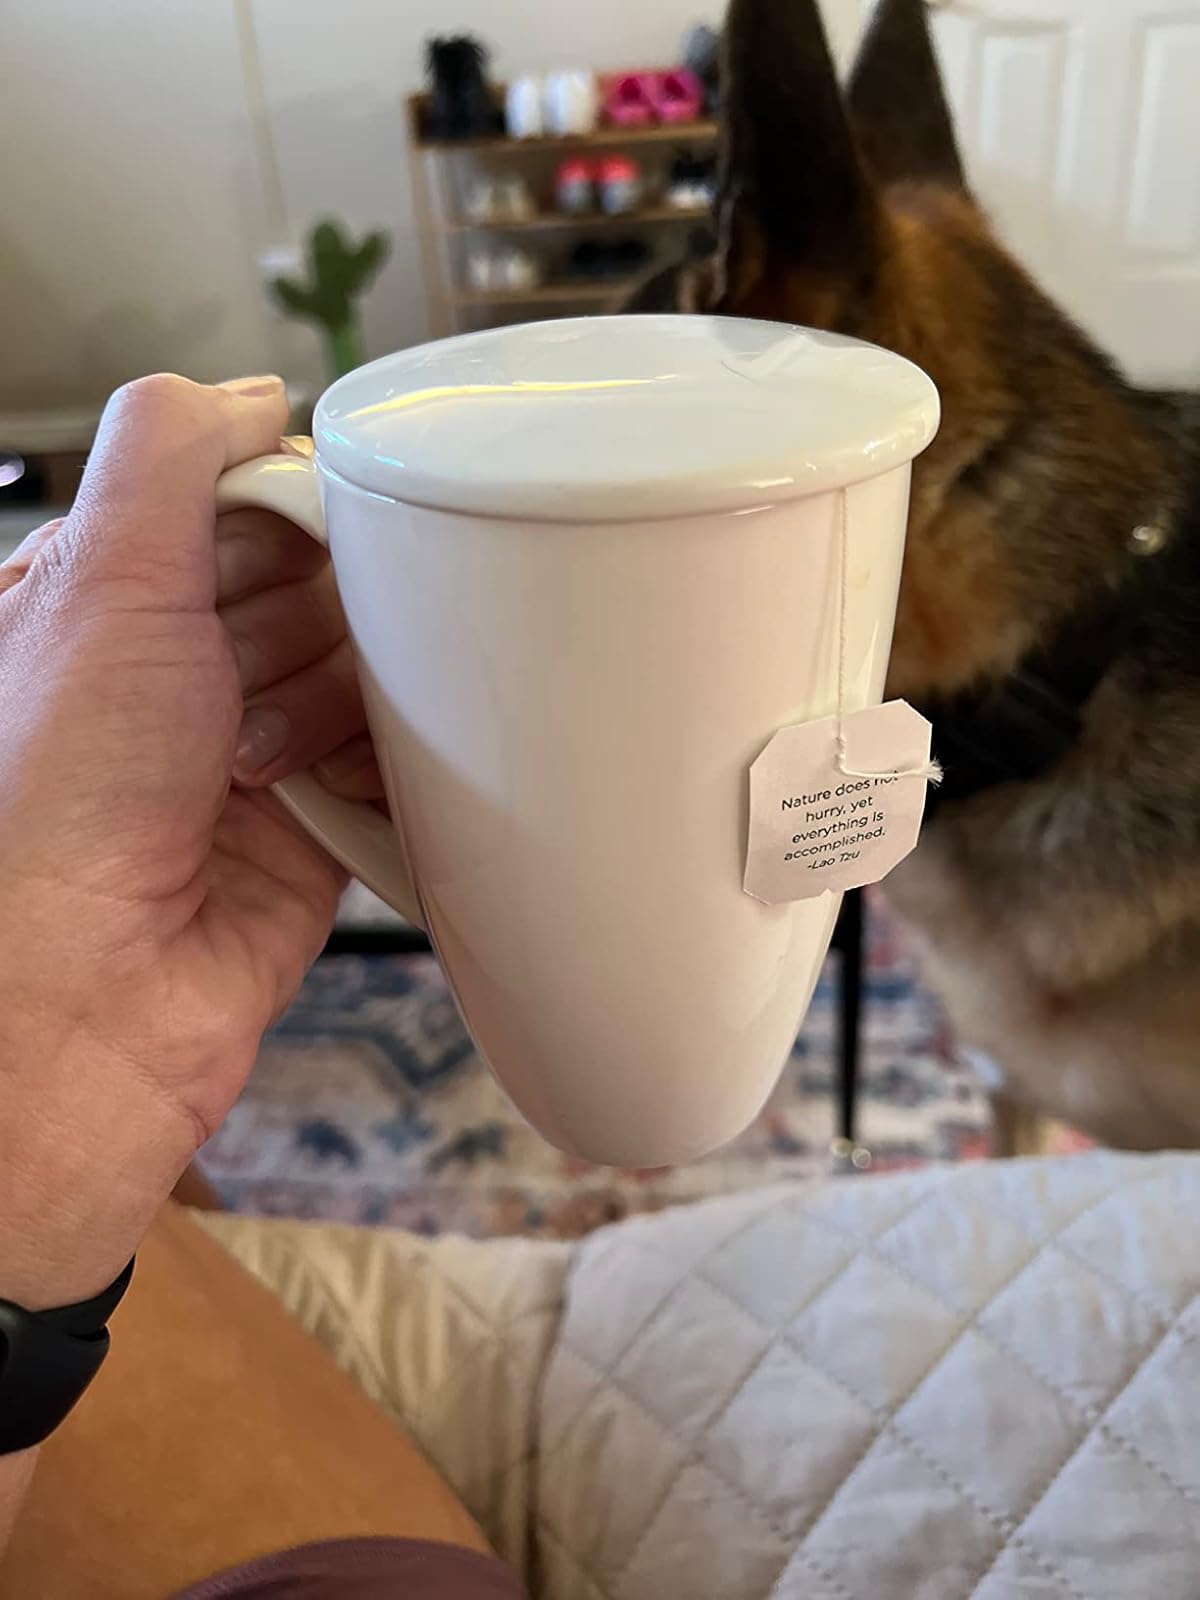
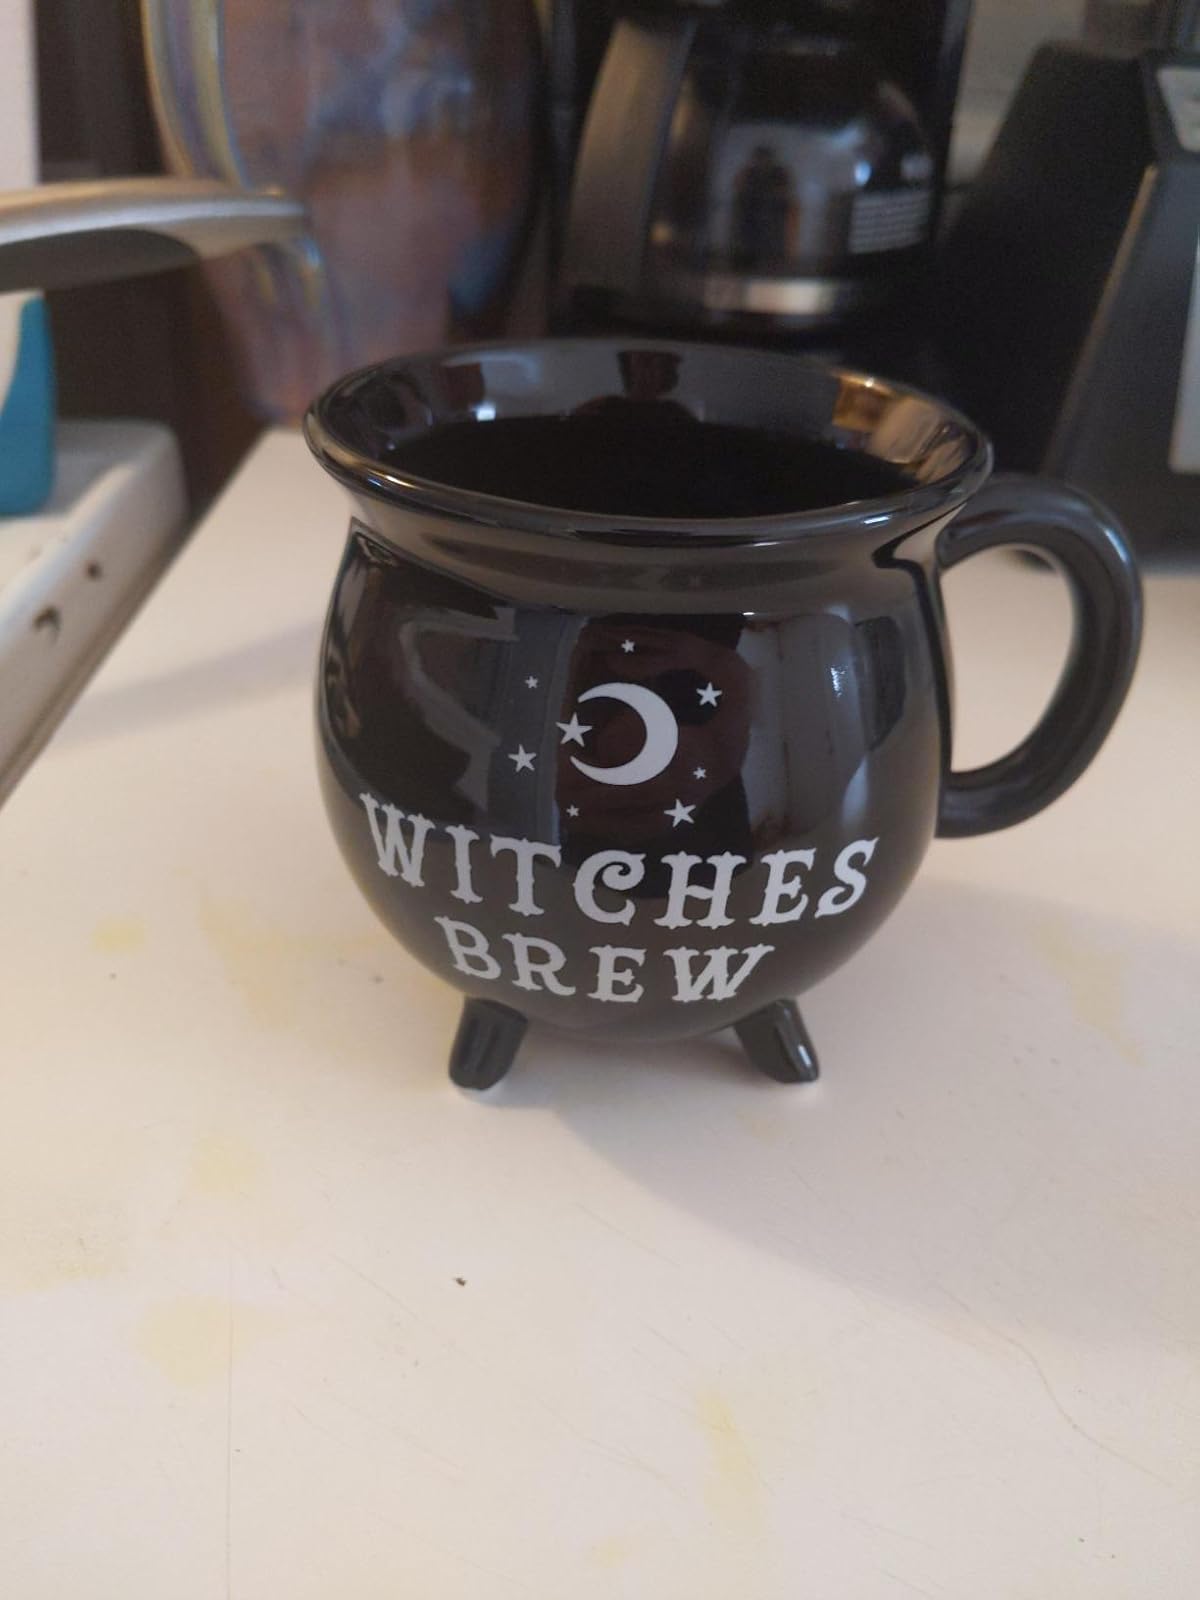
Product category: items_mug
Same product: no